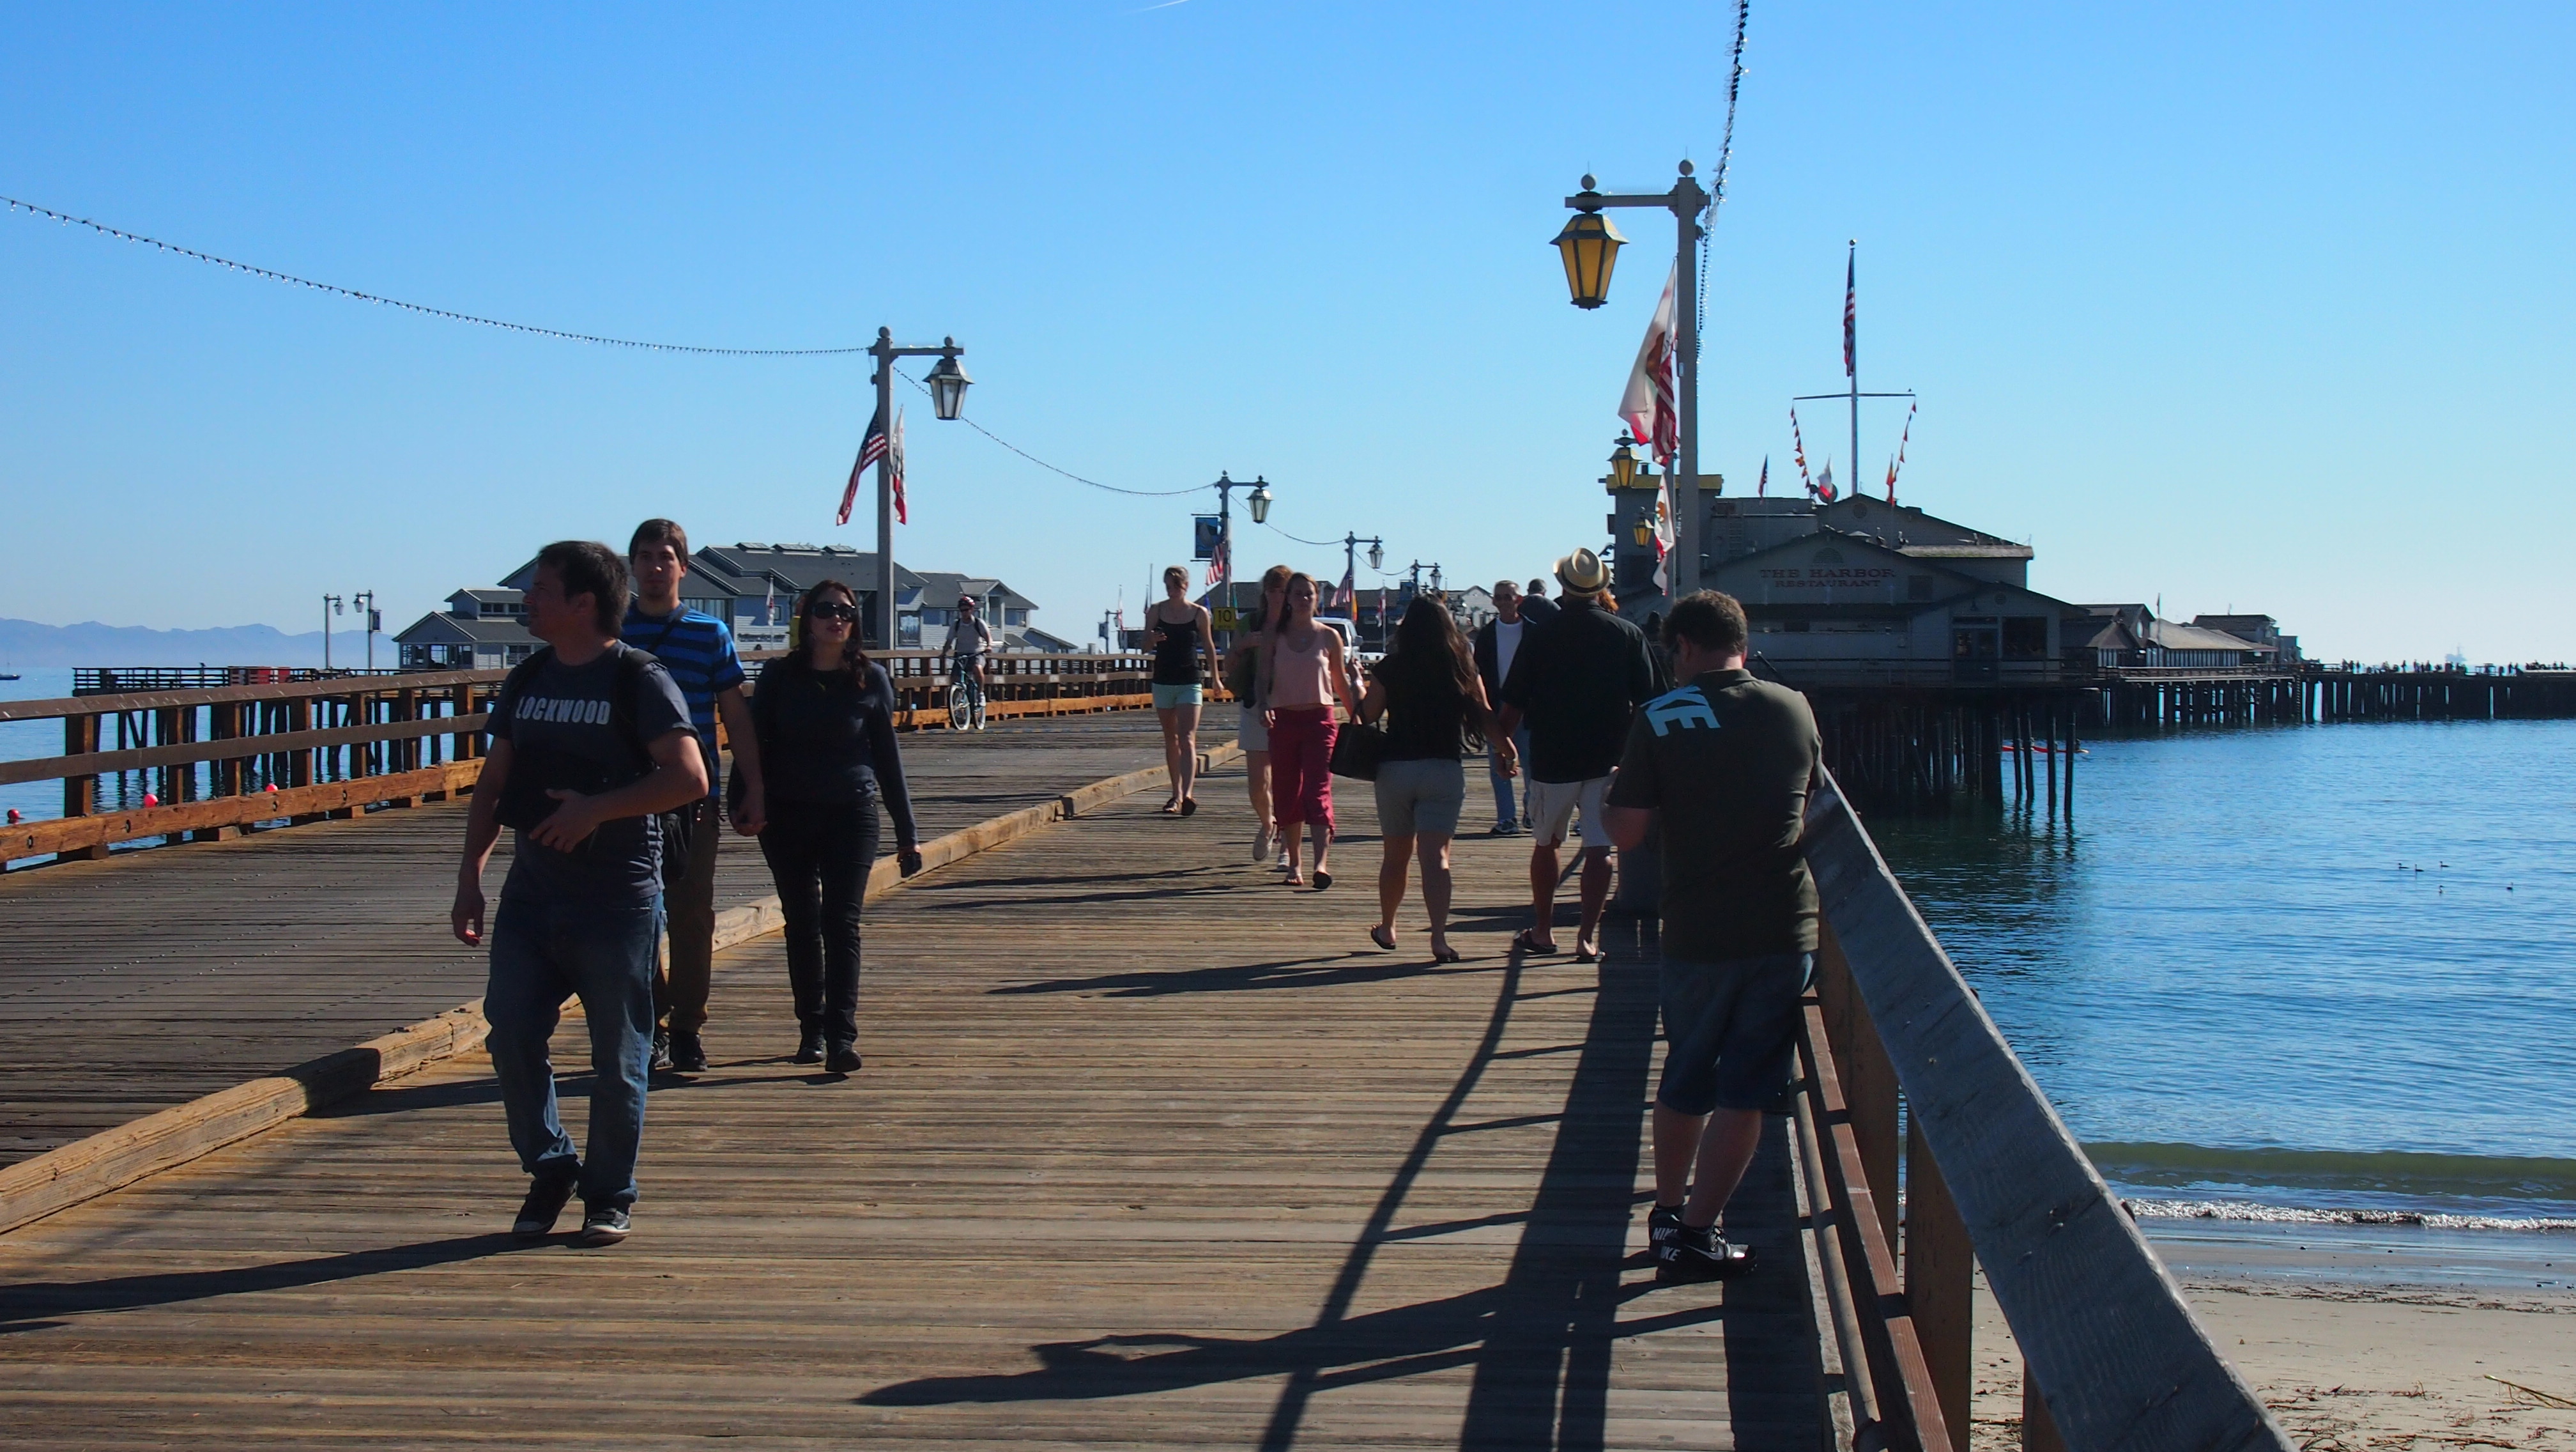
beach, sea, coast, water, dock, boardwalk, girl, kid, bike, pier, walkway, paddle, vehicle, port, santa, family, creativecommons, toddler, weekend, epm1, barbara